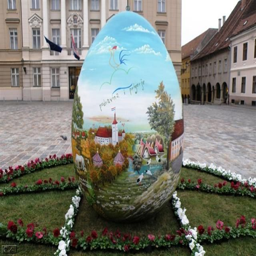
the traditional custom is painting eggs and exchanging them as gifts .